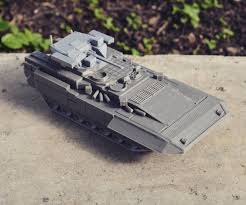
Label: BMP-T15